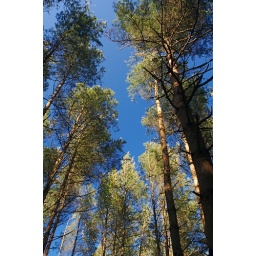
Trees in the forest on the Baltic coast in Debina, Poland.